Ørsta–Volda Airport

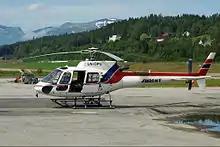
Eurocopter AS 350 of Airlift at Hovden

Widerøe introduced the 50-passenger de Havilland Canada Dash 7 on some routes between 1985 and 1988. There were 18,138 passengers in 1985 and 24,150 two years later. This and the use of the Dash 7 caused the terminal to be upgraded in 1988. New navigational aids were installed in 1987, including a localizer and a new radio beacon, lowering the visual range to . Further improvements were made with the new runway lighting in 1989. The Twin Otters were in 1993 replaced with Dash 8-100s. With this the flights to Ålesund were terminated and instead flights to Oslo Airport, Fornebu and Bergen Airport, Flesland were introduced. From 1997 Widerøe built a hangar at Hovden, allowing it to have a night stop there. This further helped regularity.